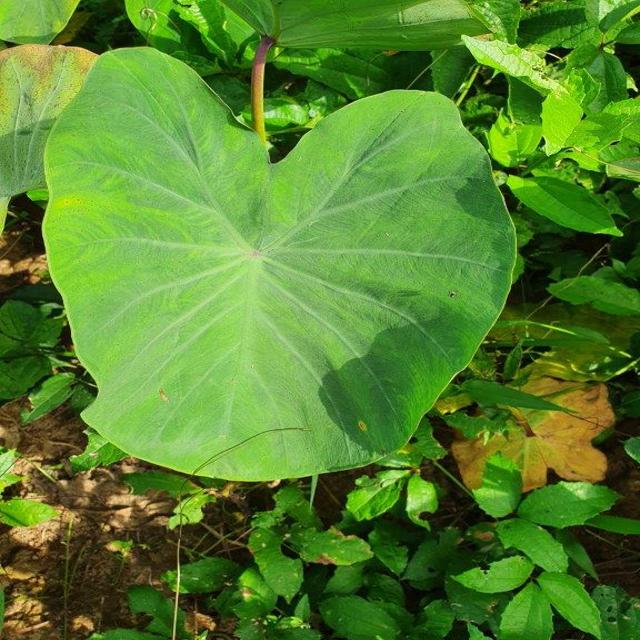
Label: Healthy